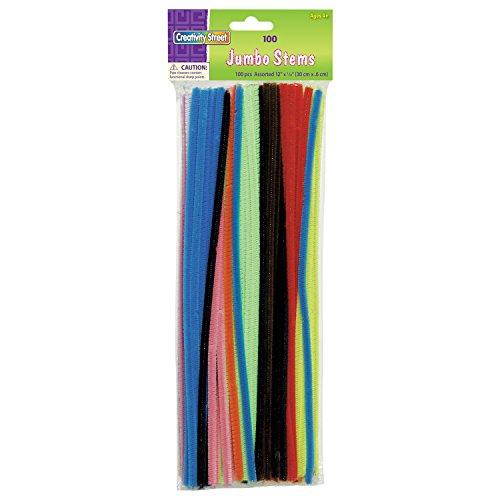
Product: Creativity Street Chenille Stems/Pipe Cleaners 12 Inch x 6mm 100-Piece, Assorted Colors
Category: Arts, Crafts & Sewing | Crafting | Craft Supplies | Pipe Cleaners
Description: Great Condition.
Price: $4.56
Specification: ProductDimensions:12x3.8x1inches|ItemWeight:3.68ounces|ShippingWeight:4ounces(Viewshippingratesandpolicies)|DomesticShipping:ItemcanbeshippedwithinU.S.|InternationalShipping:ThisitemcanbeshippedtoselectcountriesoutsideoftheU.S.LearnMore|ASIN:B0016P48GA|Itemmodelnumber:7110-01|Manufacturerrecommendedage:8-15years